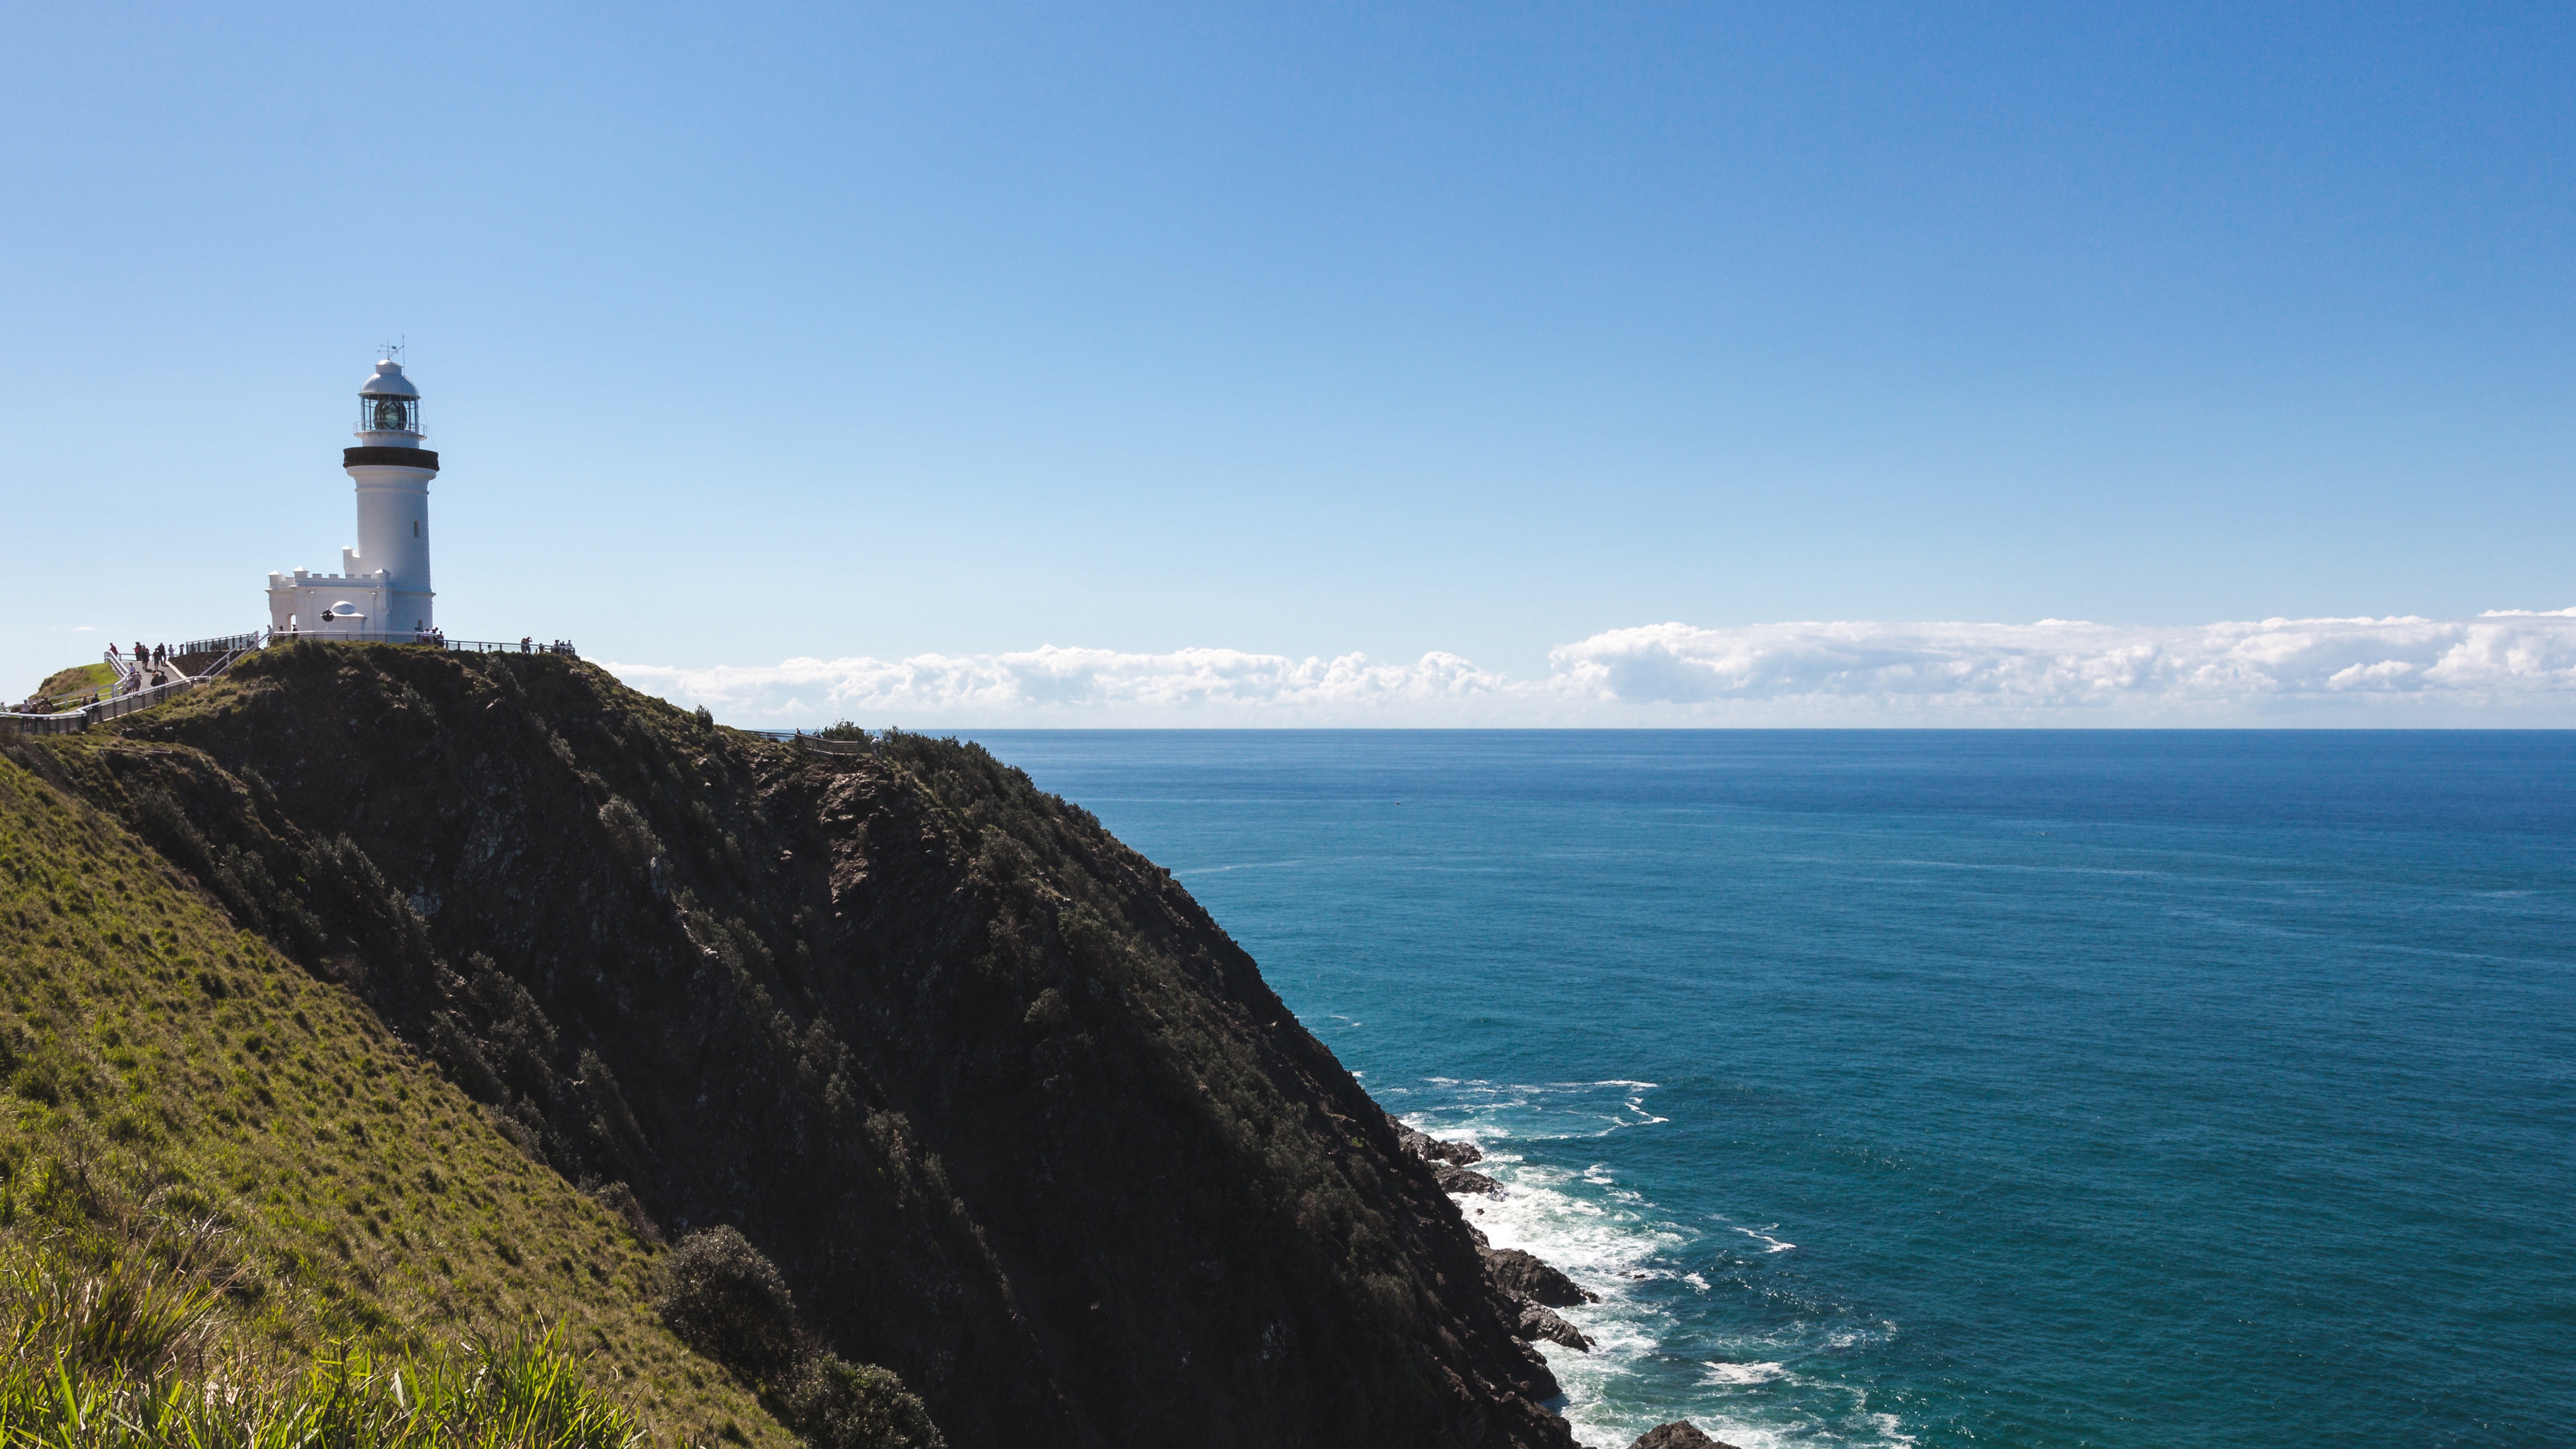
sea, coast, ocean, horizon, lighthouse, shore, cliff, cove, tower, bay, terrain, cape